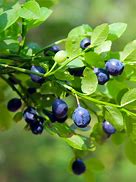
Label: blueberry